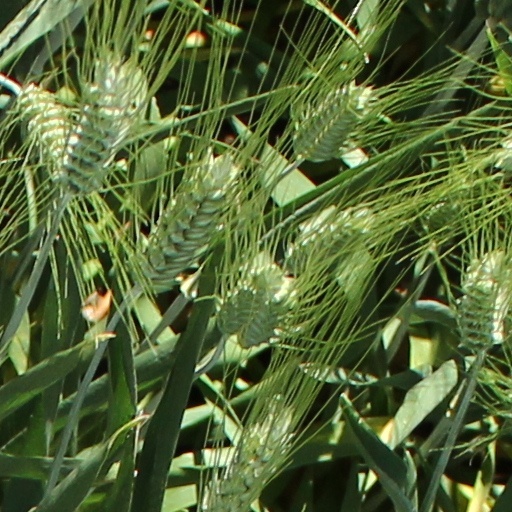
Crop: wheat